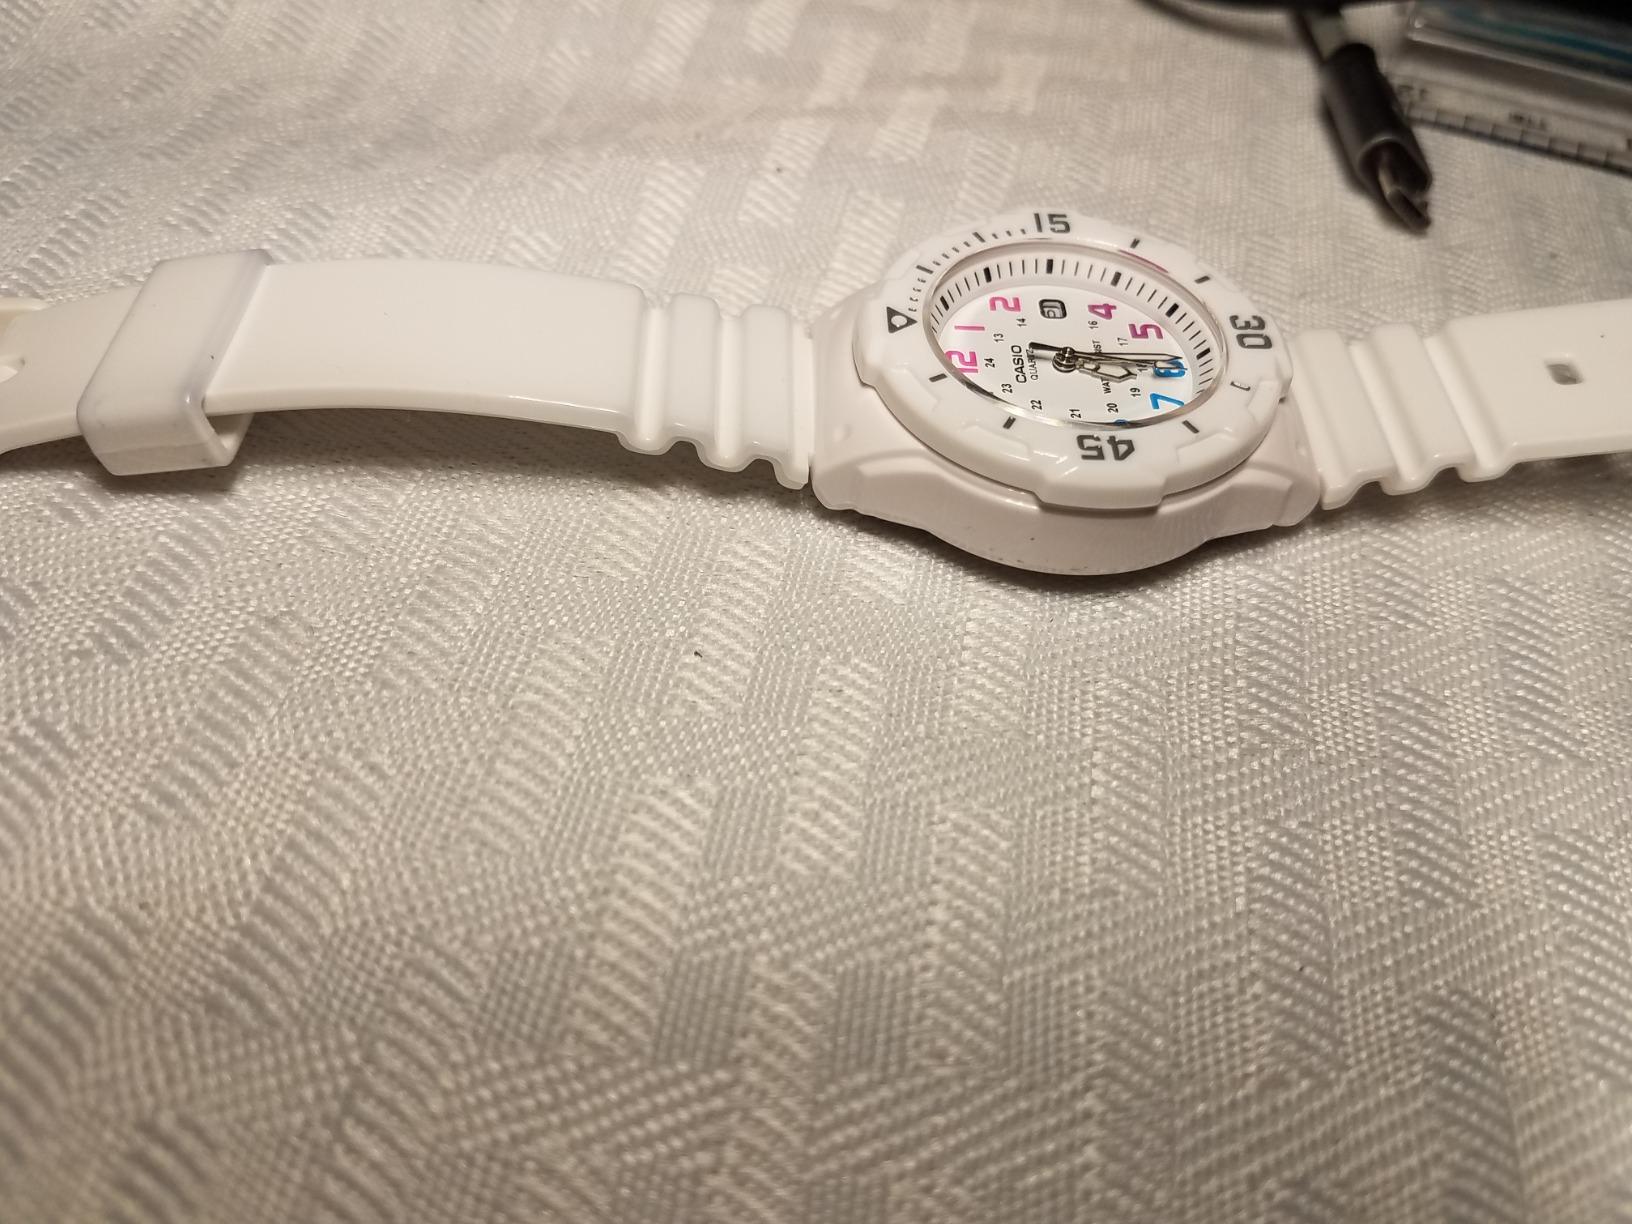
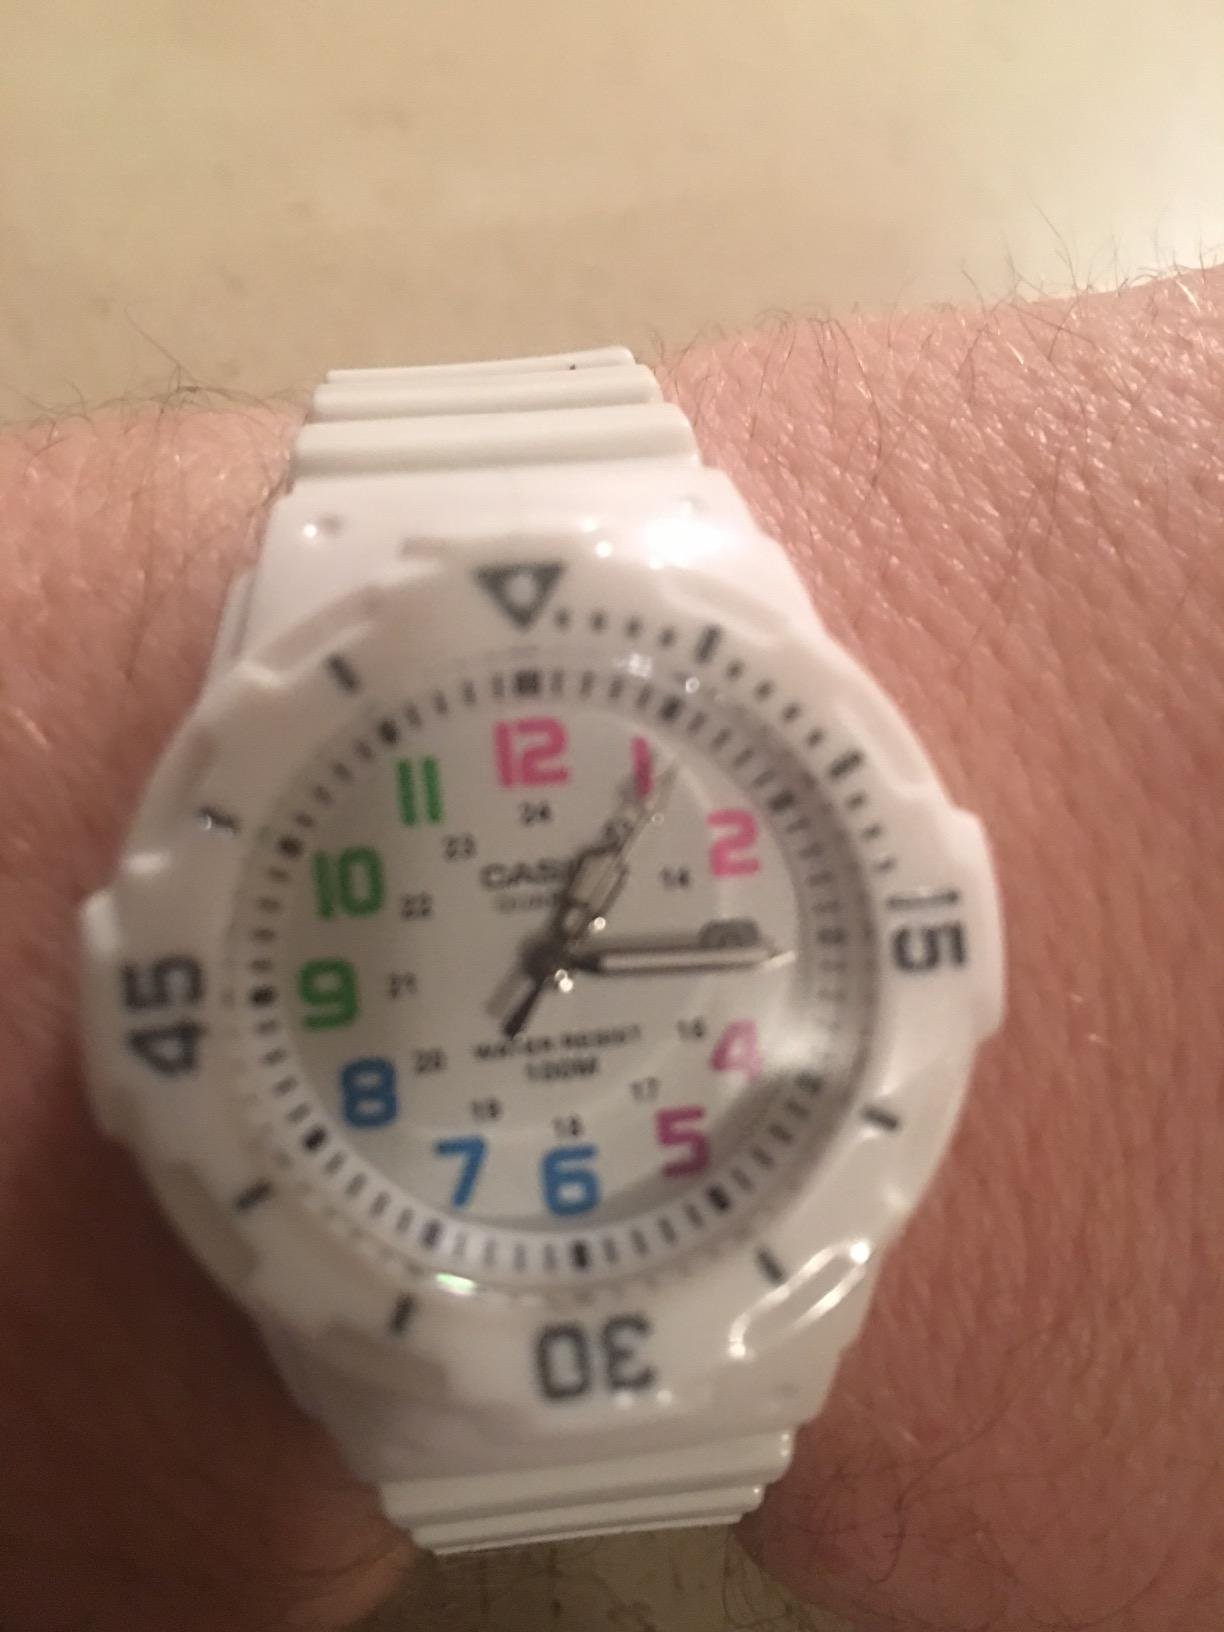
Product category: accessories_watch
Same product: yes